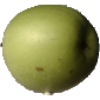
Label: Apple Granny Smith 1